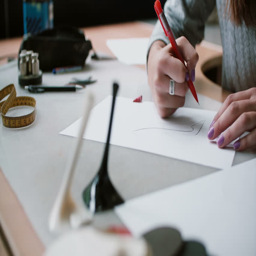
woman sitting at the table in office , holding pencil and drawing sketch of shoes on paper .